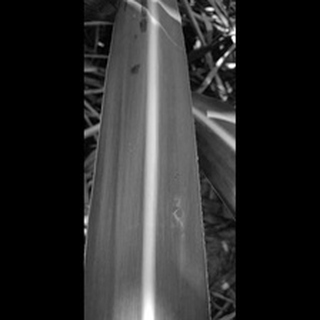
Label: healthy_sugarcane